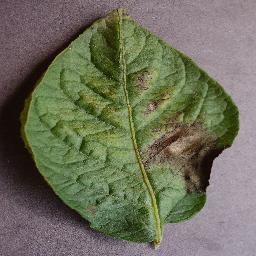
Label: Potato___Late_blight